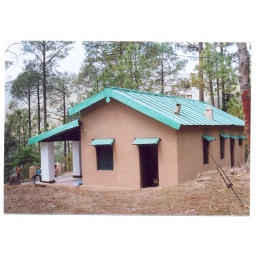
Forest Rest House at Thailisain nestled in the dense forest cover of pine trees (April 3, 2009)